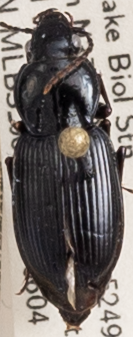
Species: Pterostichus mutus
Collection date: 2019-06-04
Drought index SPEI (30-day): -1.13
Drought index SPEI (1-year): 2.09
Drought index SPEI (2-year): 2.09